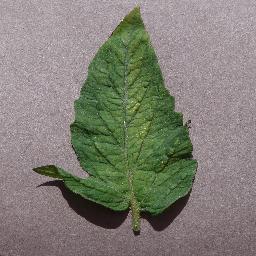
Label: Tomato___Spider_mites Two-spotted_spider_mite